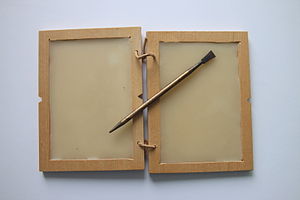
Stylus
Vokstavle med stylus.
En stylus er en lille pen, typisk lavet af hårdt plast, der bruges som skrivepen, pegepen og pegepind; i moderne sammenhæng, til håndholdte computere.